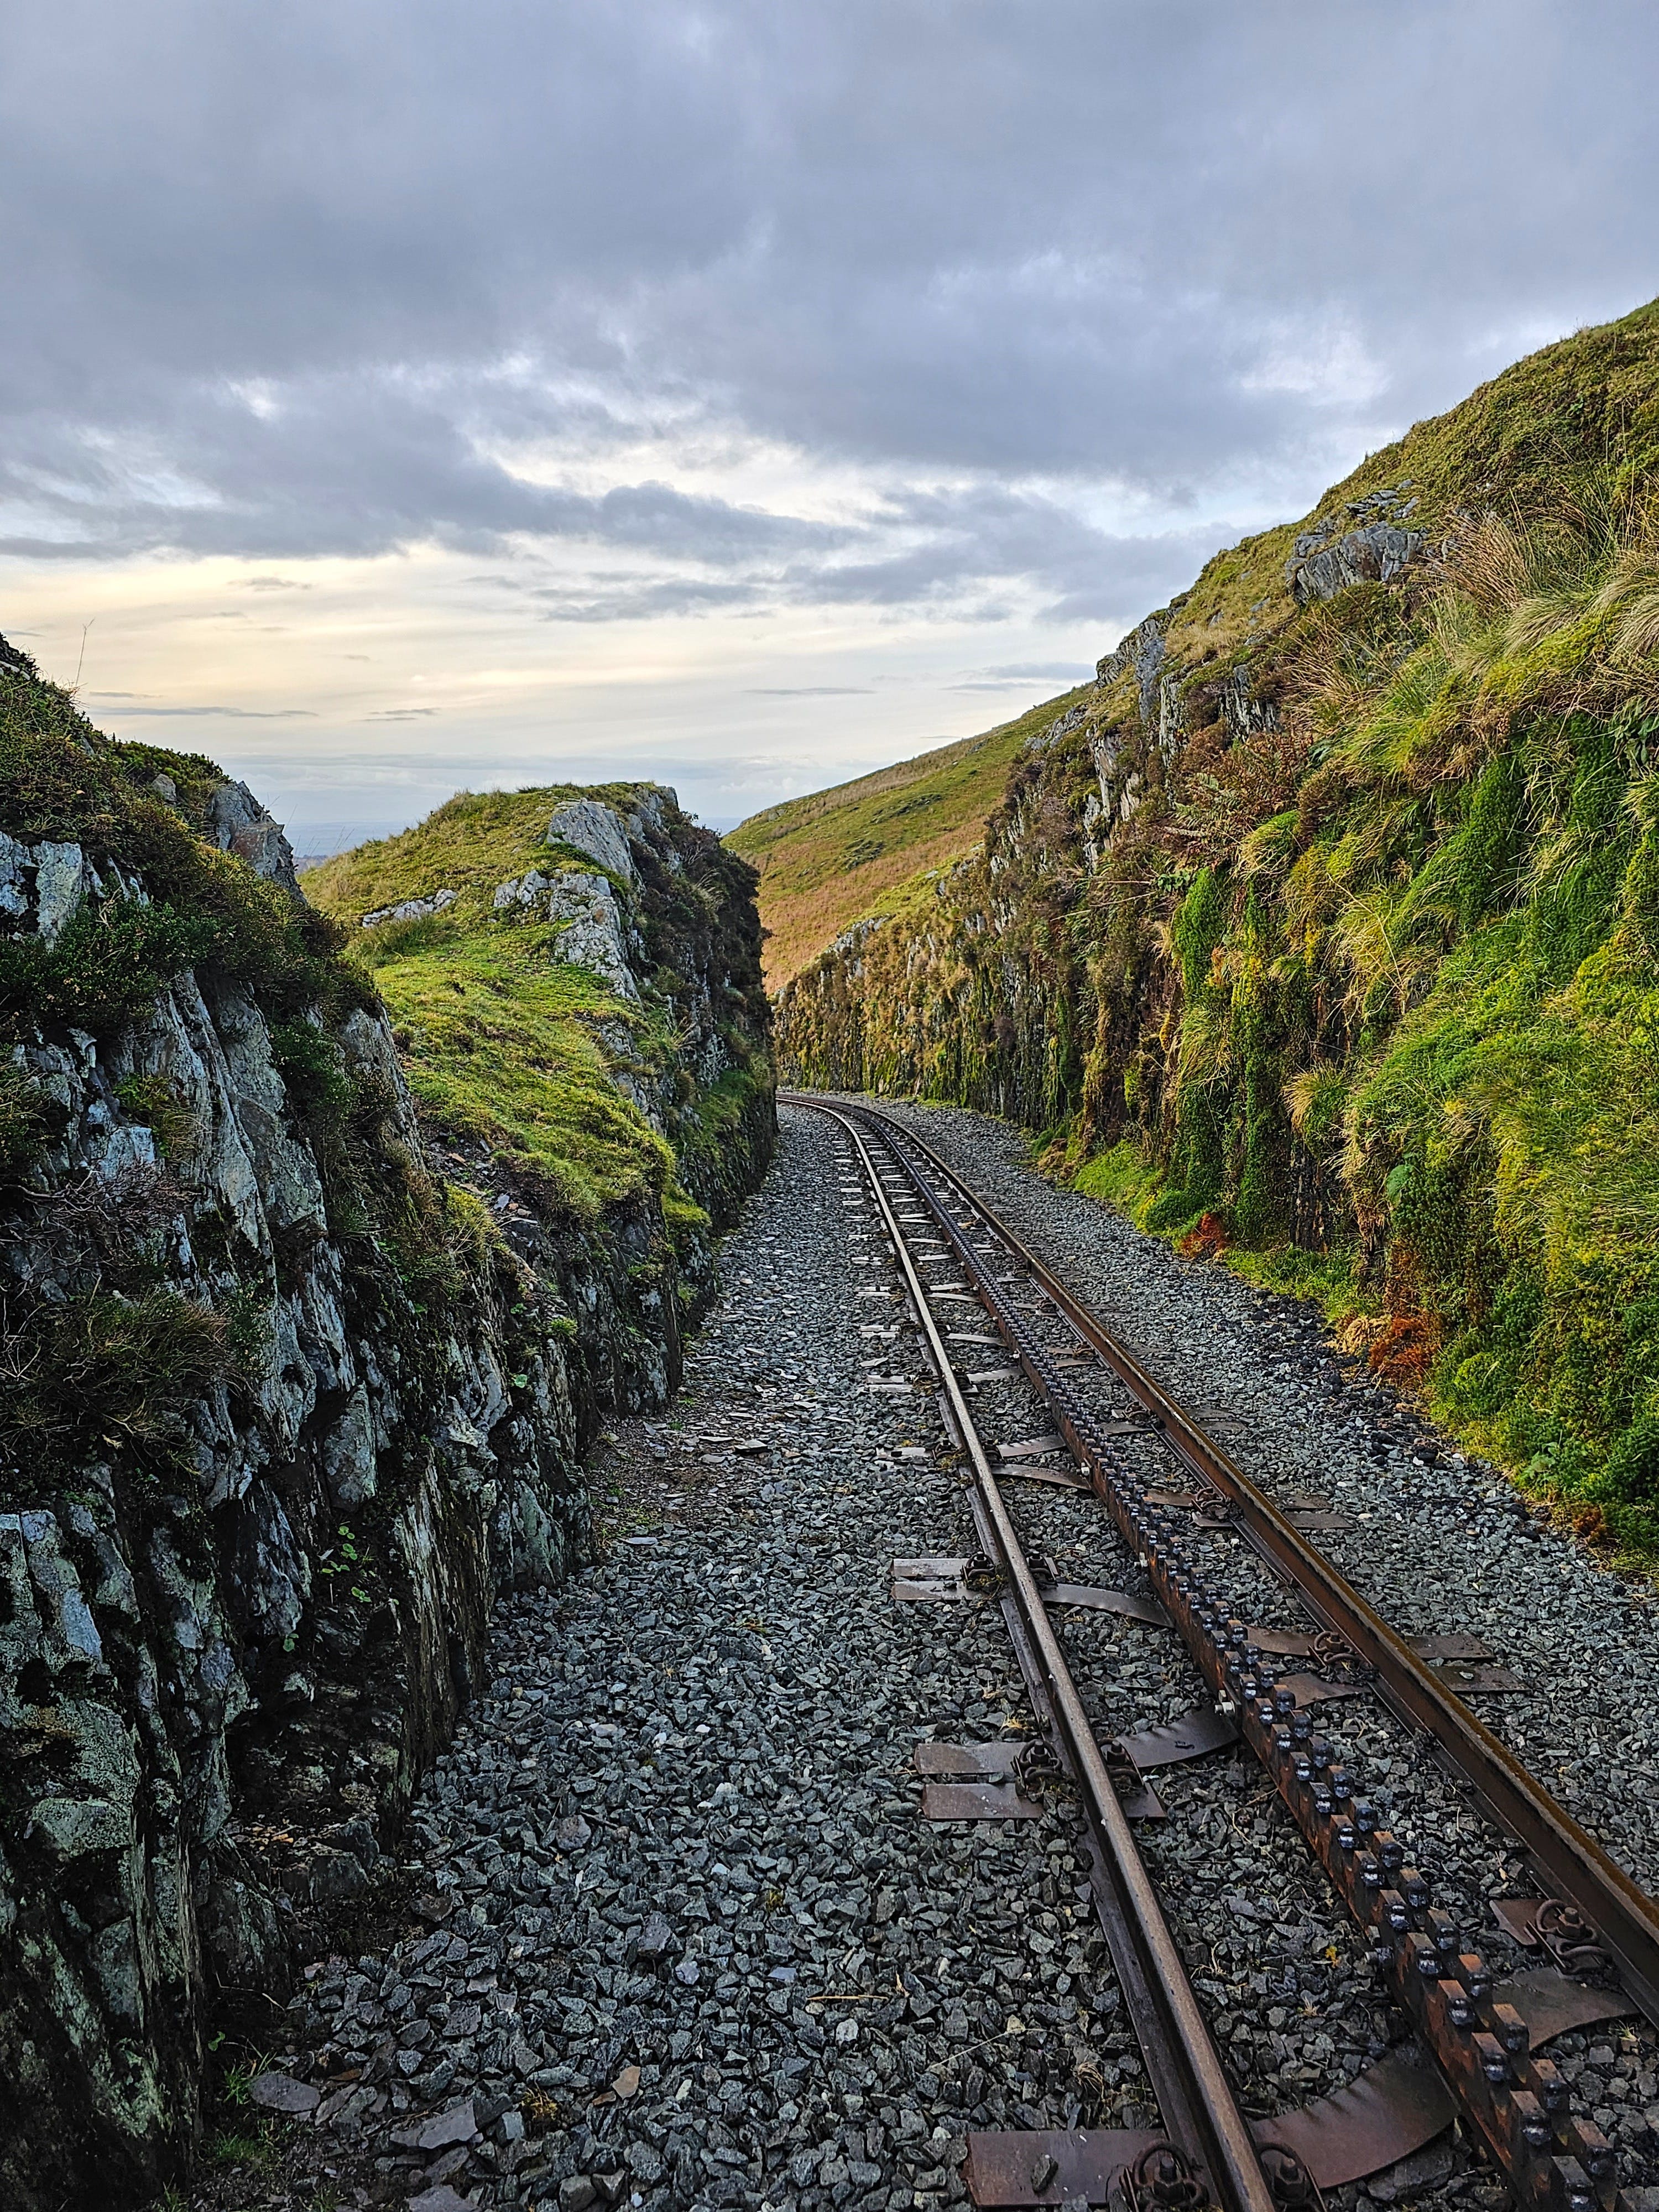
natural, cloud, sky, road surface, natural landscape, track, mountain, grass, bedrock, road, landscape, railway, horizon, hill, nonbuilding structure, rock, wood, pebble, rubble, valley, outcrop, asphalt, lake district, symmetry, gravel, path, stone wall, trail